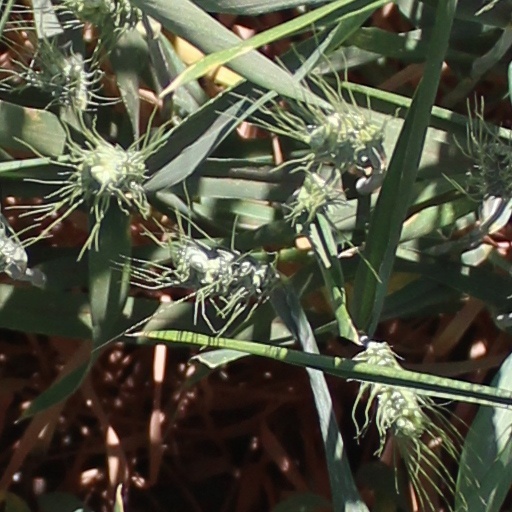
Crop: wheat